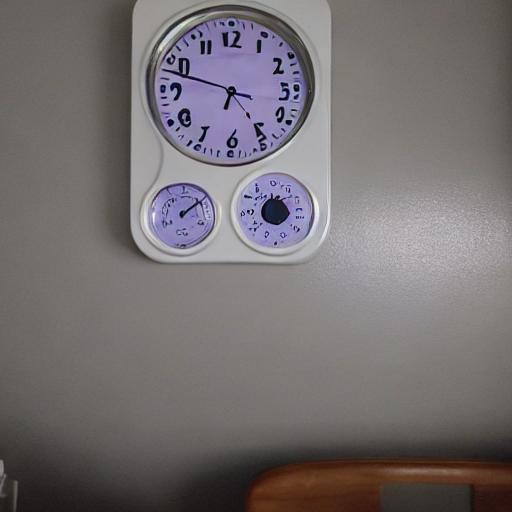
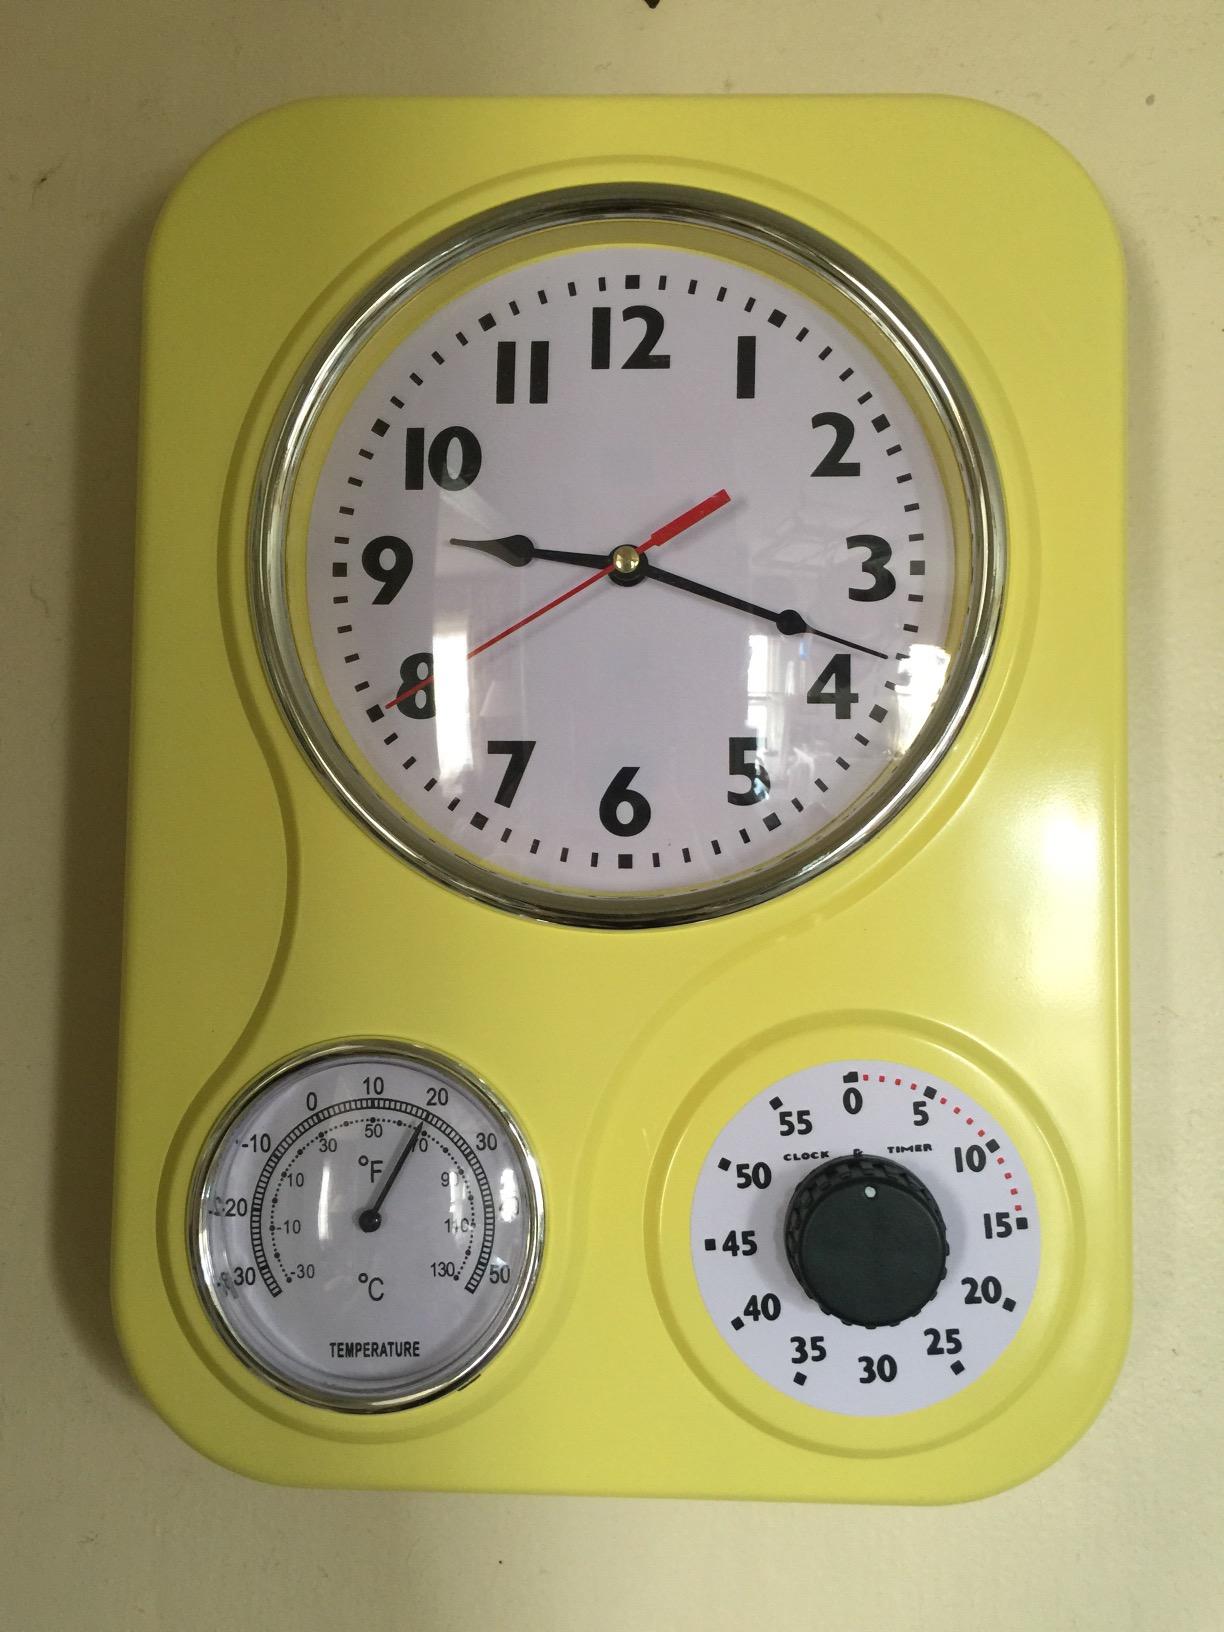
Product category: clock
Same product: no